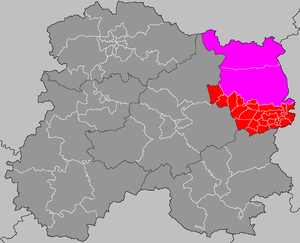
Localisation du canton de Givry-en-Argonne
Le canton de Givry-en-Argonne est un ancien canton français situé dans le département de la Marne et la région Champagne-Ardenne.
Liste des 23 cantons du département de la Marne, par arrondissement.